Carl Hall (mountaineer)

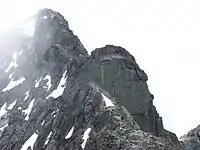
The wall "Hall's Hammer" between Midtre and Vetle Skagastølstind is named after Carl Hall

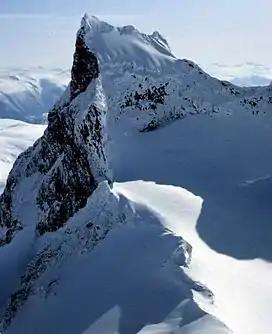
Store Austanbotntind, first climbed in 1883 by Carl Hall and Mathias Soggemoen.

He was born in Frederiksberg as a son of Prime Minister Carl Christian Hall. He made 46 first ascents of Norwegian mountains. He was decorated Knight of the Order of St. Olav in 1890.